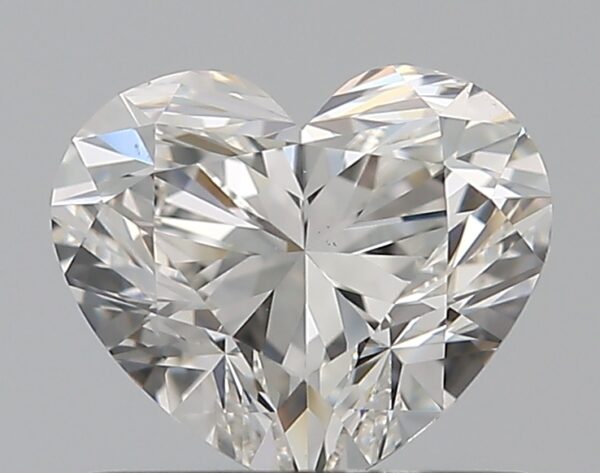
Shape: heart
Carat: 0.7
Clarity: VS2
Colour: G
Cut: EX
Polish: EX
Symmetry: EX
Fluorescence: N
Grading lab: GIA
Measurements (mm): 5.23 x 6.12 x 3.7